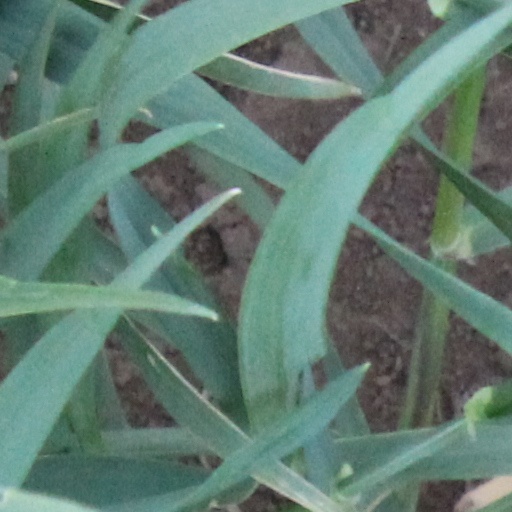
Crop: wheat